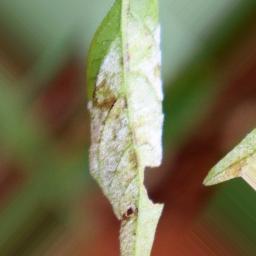
Label: powdery mildew